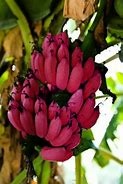
Label: banana